Michael Rischitelli

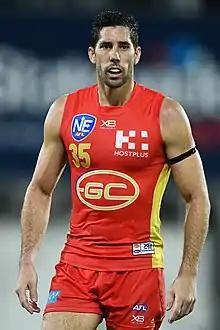
Rischitelli playing for Gold Coast in May 2019

Michael Rischitelli (born 8 January 1986) is a former Australian rules footballer who played for the Gold Coast Suns in the Australian Football League (AFL). He previously played for the Brisbane Lions.